Pepper spray

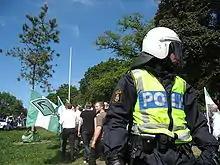
Police, like this Swedish police officer in riot gear at a 2007 demonstration, may use pepper spray to control civilians.

A study of five often-recommended treatments for skin pain (Maalox, 2% lidocaine gel, baby shampoo, milk, or water) concluded that: "...there was no significant difference in pain relief provided by five different treatment regimens. Time after exposure appeared to be the best predictor for a decrease in pain...".